Theophrastus

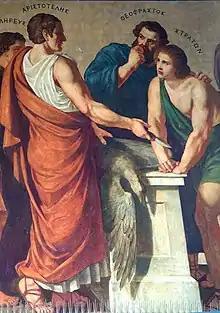
Aristotle, Theophrastus, and Strato of Lampsacus. Part of a fresco in the portico of the University of Athens painted by Carl Rahl, .

After receiving instruction in philosophy on Lesbos from one Alcippus, he moved to Athens, where he may have studied under Plato. He became friends with Aristotle, and when Plato died (348/7 BC) Theophrastus may have joined Aristotle in his self-imposed exile from Athens. When Aristotle moved to Mytilene on Lesbos in 345/4, it is very likely that he did so at the urging of Theophrastus. It seems that it was on Lesbos that Aristotle and Theophrastus began their research into natural science, with Aristotle studying animals and Theophrastus studying plants. Theophrastus probably accompanied Aristotle to Macedonia when Aristotle was appointed tutor to Alexander the Great in 343/2. Around 335 BC, Theophrastus moved with Aristotle to Athens, where Aristotle began teaching in the Lyceum. When, after the death of Alexander, anti-Macedonian feeling forced Aristotle to leave Athens, Theophrastus remained behind as head ("scholarch") of the Peripatetic school, a position he continued to hold after Aristotle's death in 322/1.